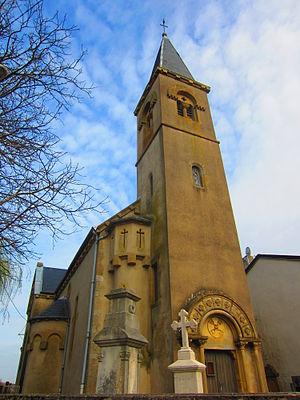
Eglise Chesny
Chesny est une commune française située dans le département de la Moselle en région Grand Est.